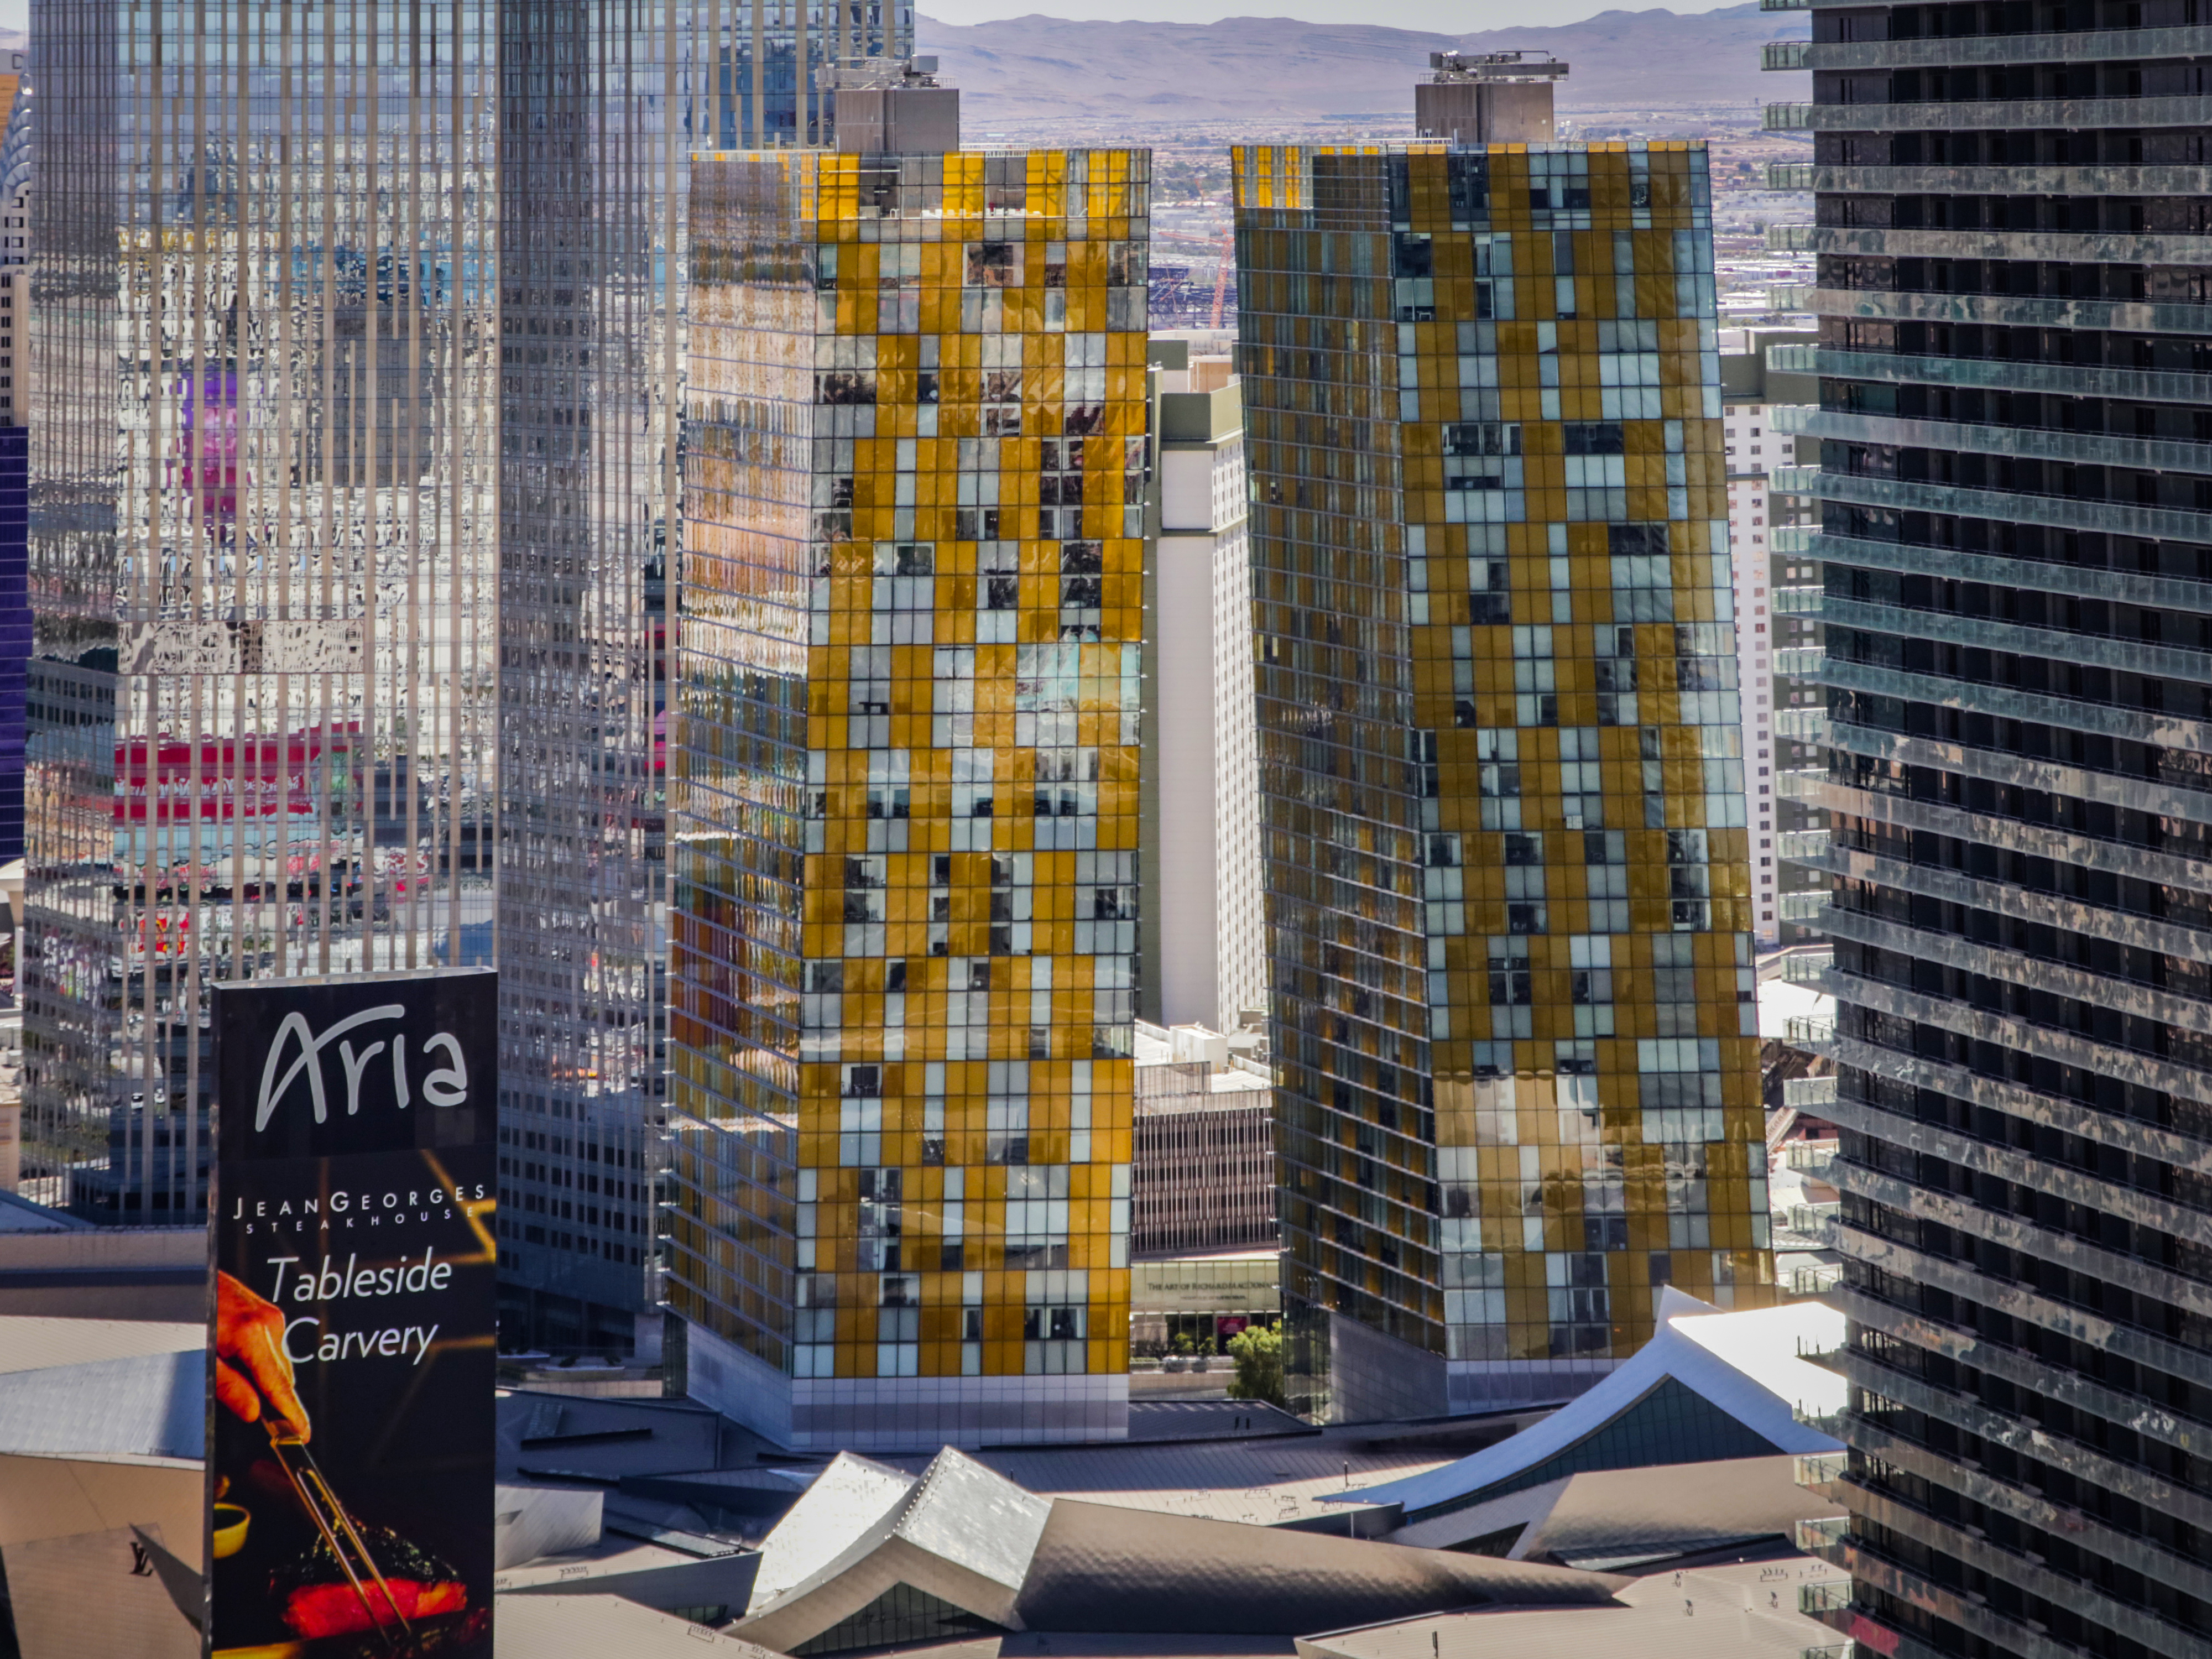
las vegas, urban area, metropolitan area, metropolis, city, architecture, human settlement, tower block, skyscraper, building, cityscape, downtown, wall, condominium, design, mixed use, neighbourhood, facade, art, pattern, commercial building, urban design, street, skyline, world, mosaic